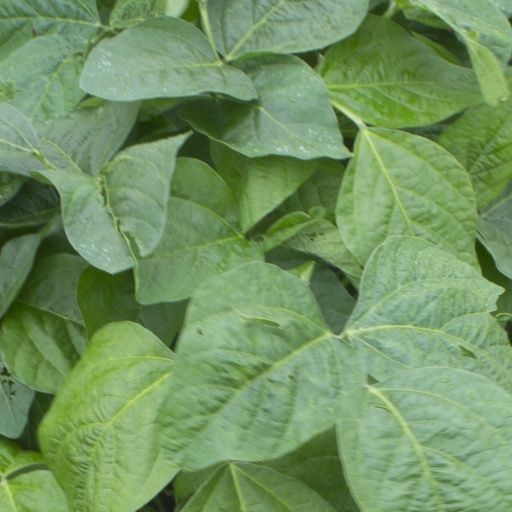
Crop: soybean